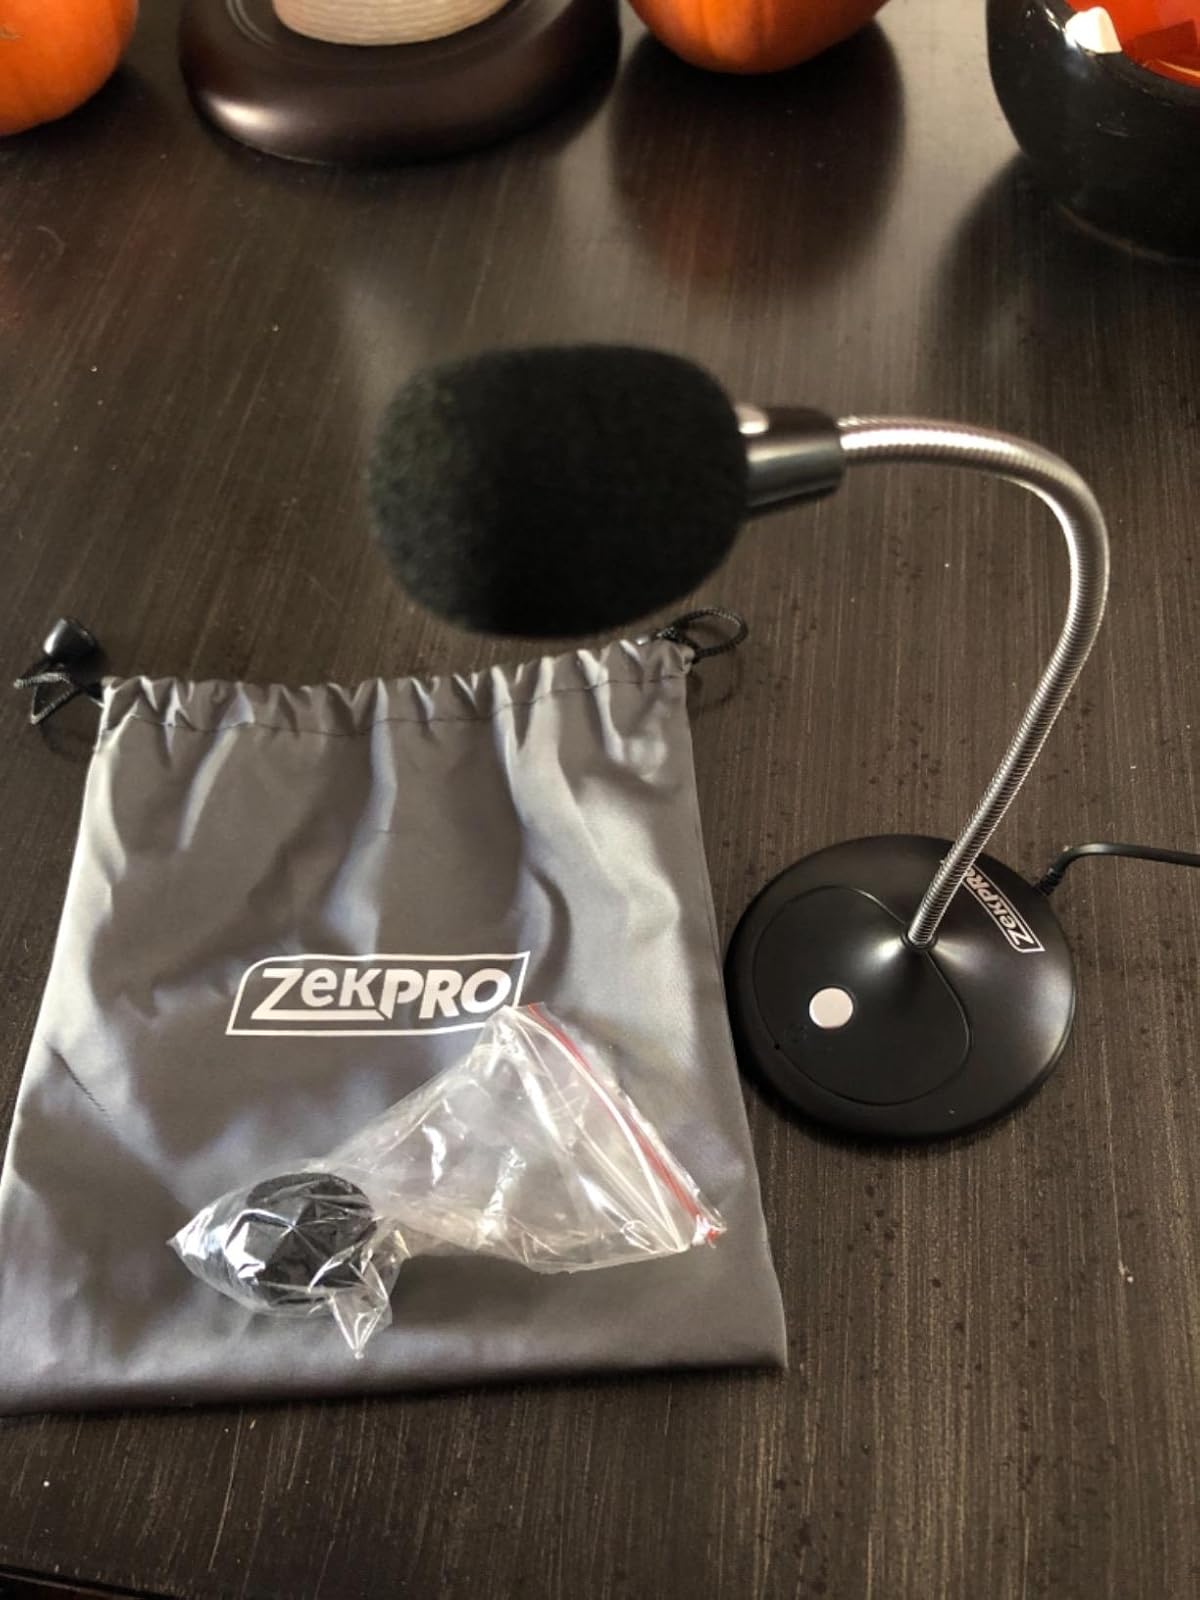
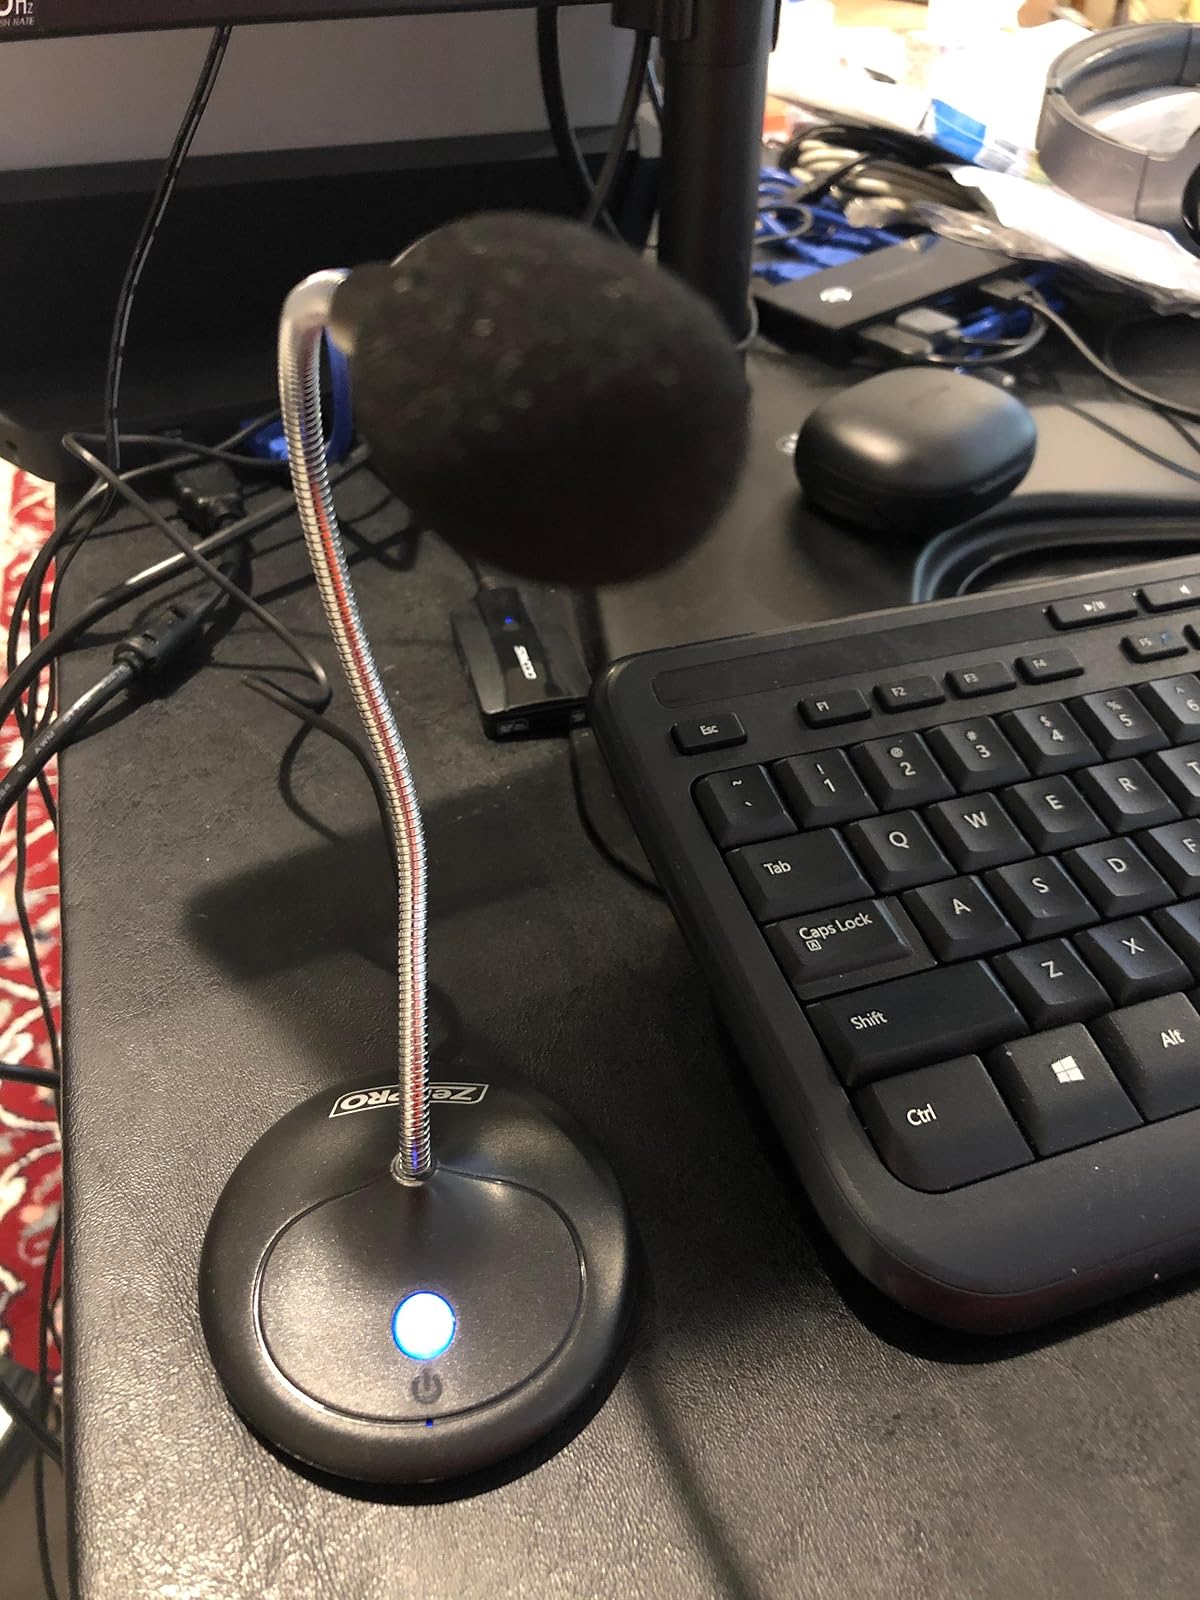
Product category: microphone
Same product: yes